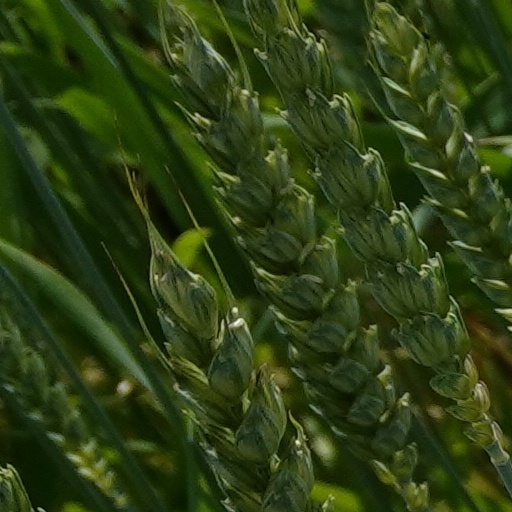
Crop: wheat